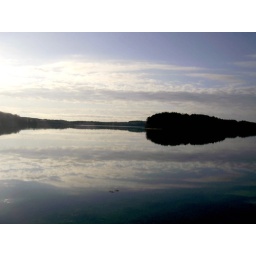
The clouds are reflecting off the water in Guysborough Harbour on a calm spring morning.